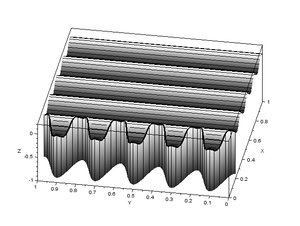
Intersection de deux surfaces ondulées, pour illustrer le fait que l'arête cumule les défauts des deux surfaces. Les ondulations sinusoïdales représentent des stries de fraisage.
En géométrie dans l'espace, une arête est une droite délimitant deux demi-plans qui constituent les faces d’un angle diédral, ou plus spécialement le côté d’une face d’un polyèdre.